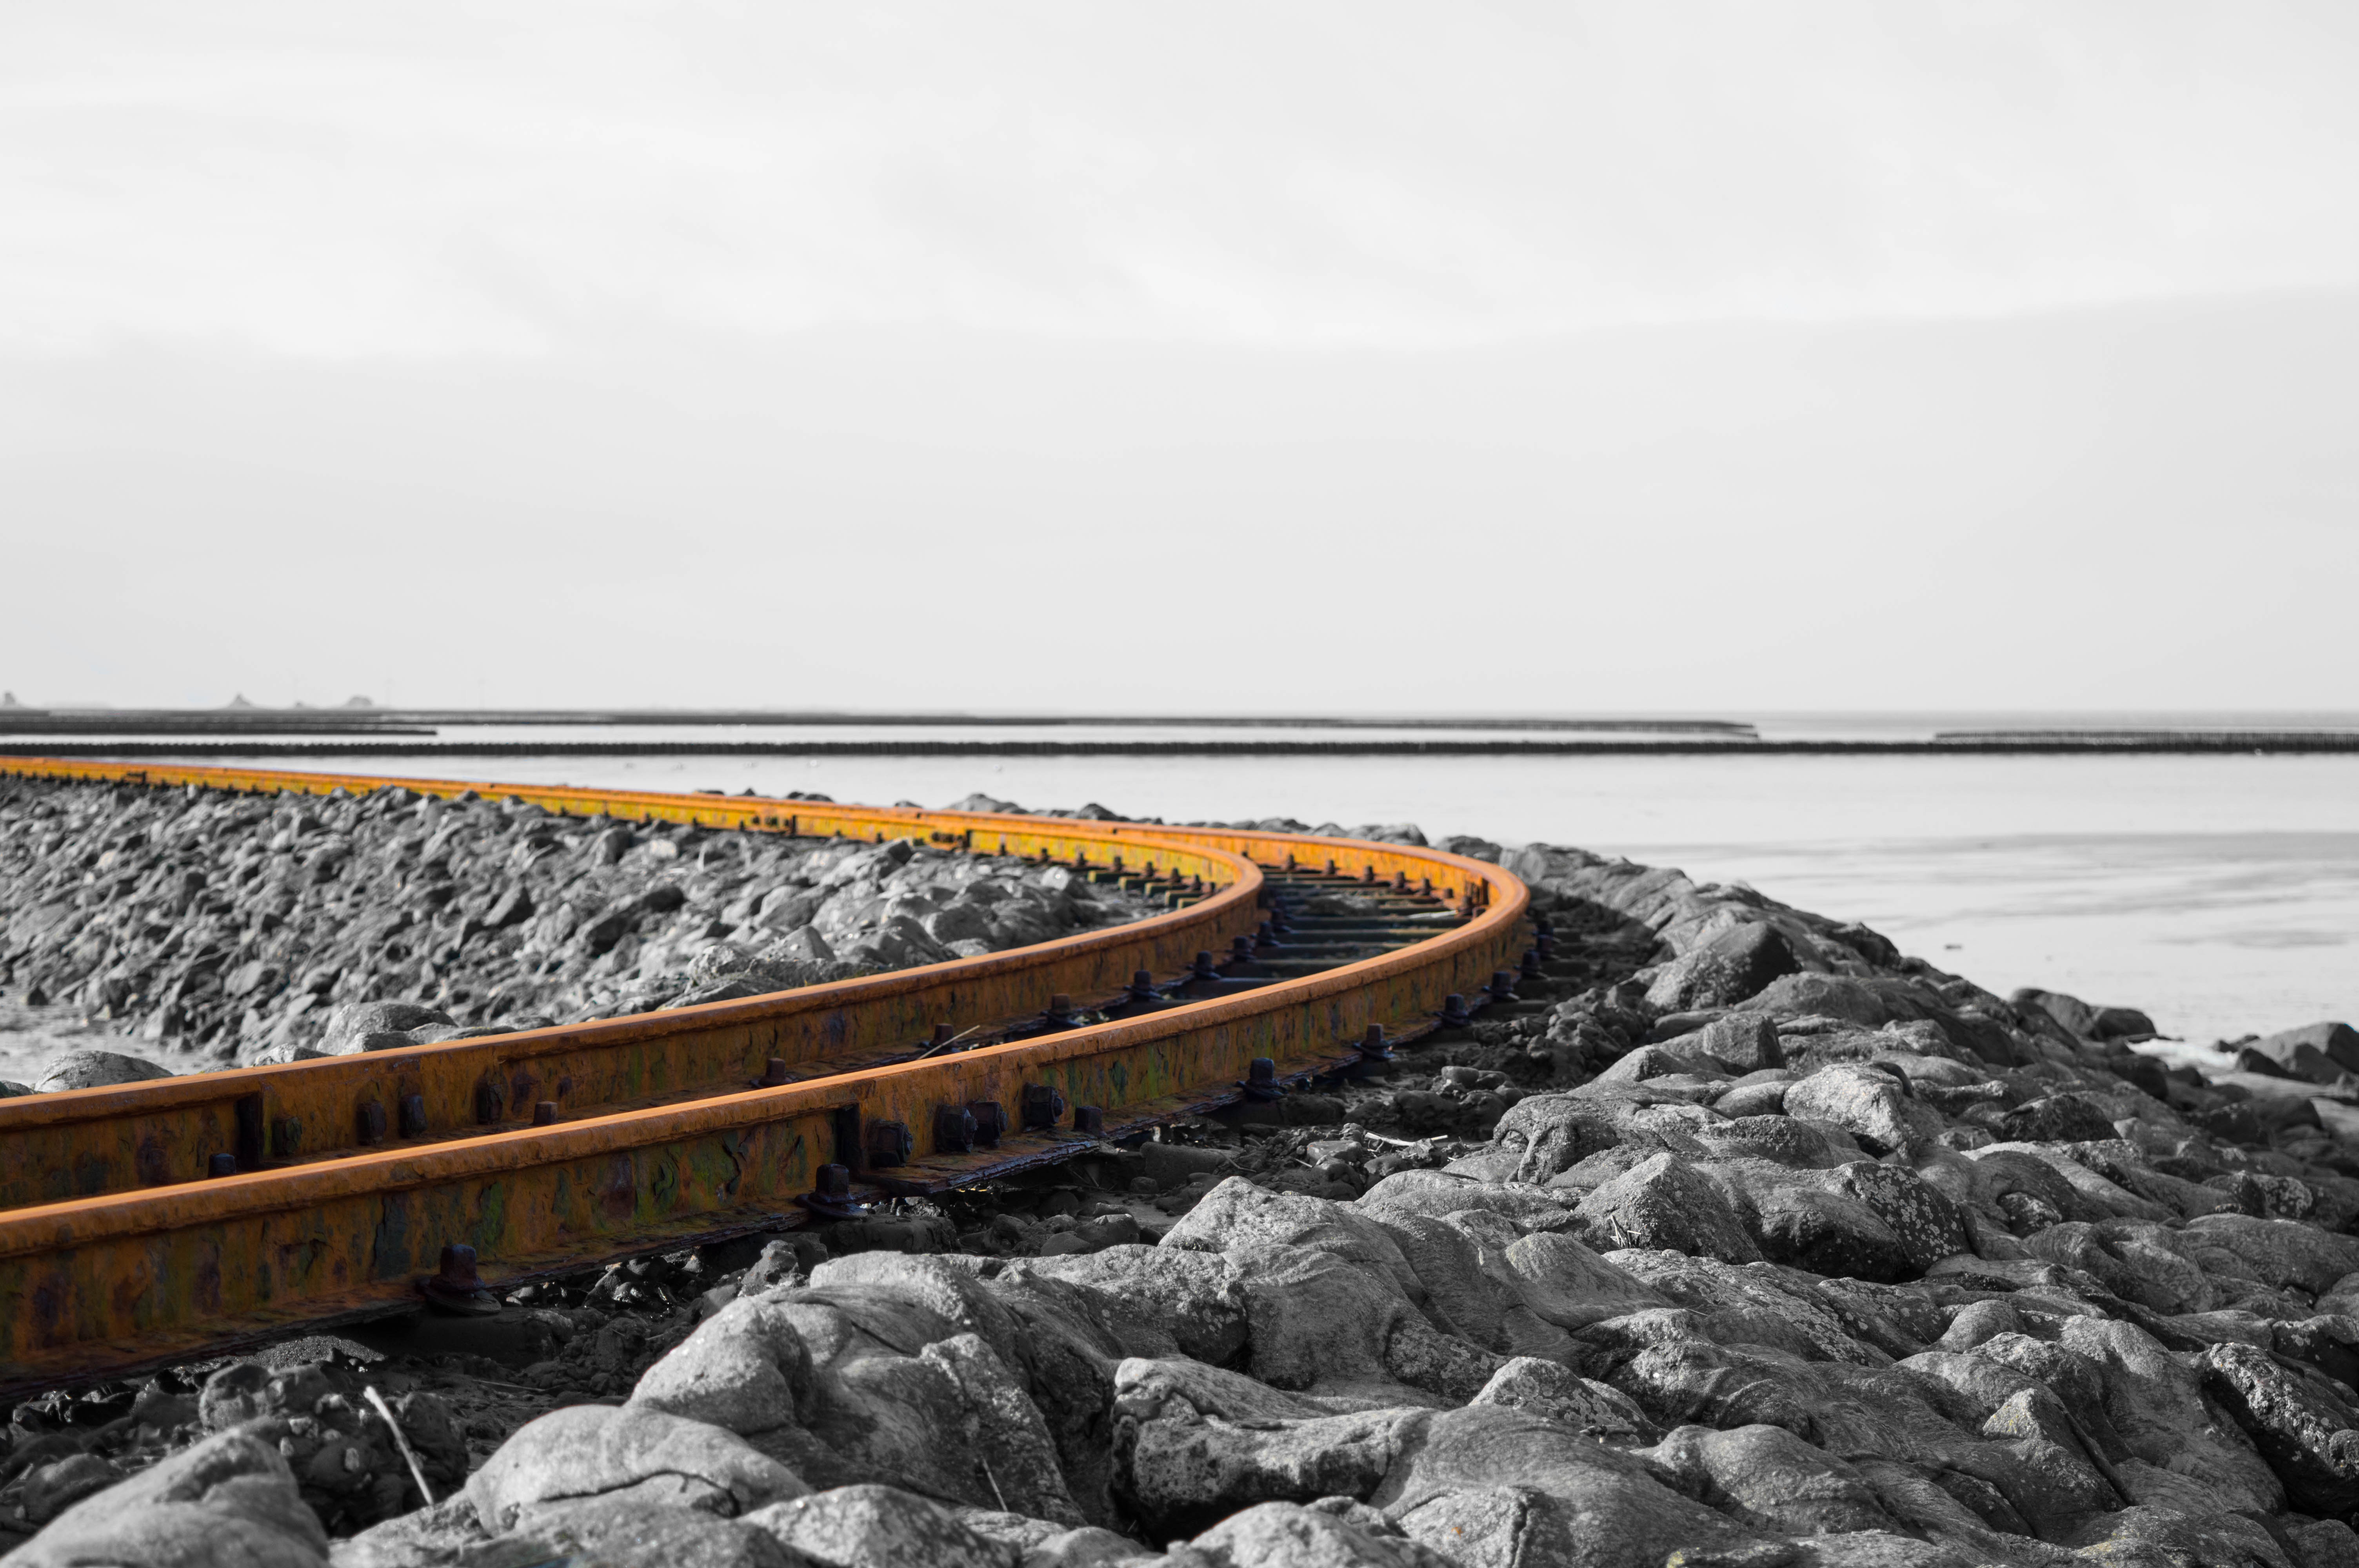
sea, coast, water, ocean, horizon, snow, winter, track, shore, wave, weather, reservoir, monochrome, rusty, seemed, nordfriesland, color key